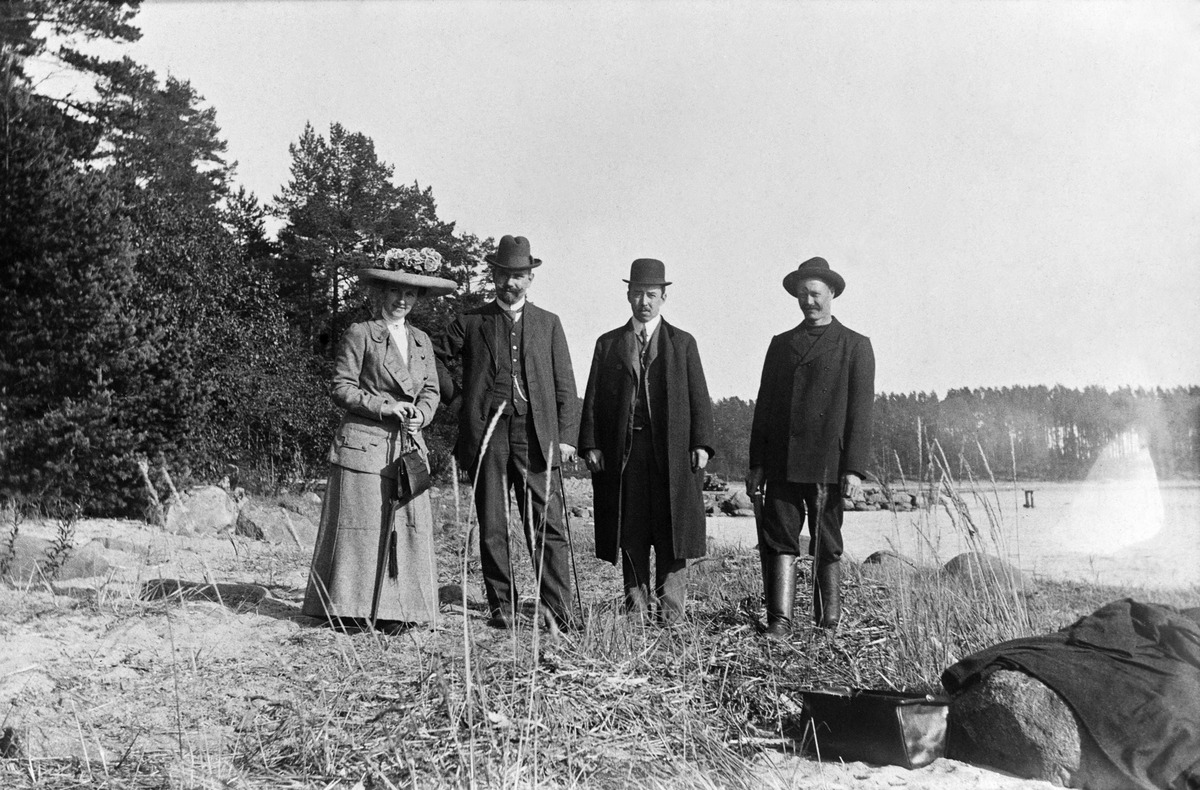
Huvila Bergbackan rannassa Vuosaaressa vas
sisällön kuvaus: Huvila Bergbackan rannassa Vuosaaressa vas. Oscar Schetelig vaimonsa kanssa. Taustalla oik. Kallahdenharju. mustavalkoinen
Ajankohta: kuvausaika 1912
Paikka: Suomi, Uusimaa, Helsinki, Meri-Rastila Helsinki, Ramsinniementie
Aiheet: rannat, vaatteet päällysvaatteet, miesten puvut, naisten puvut